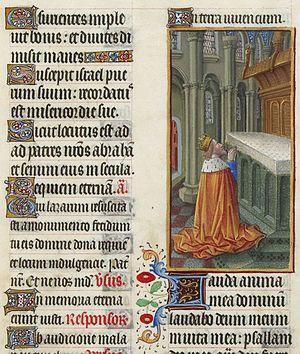
Le psaume 146 est un psaume de louange, parmi les derniers psaumes du livre des Psaumes. Dans la Septante, il est attribué aux prophètes Aggée et Zacharie.